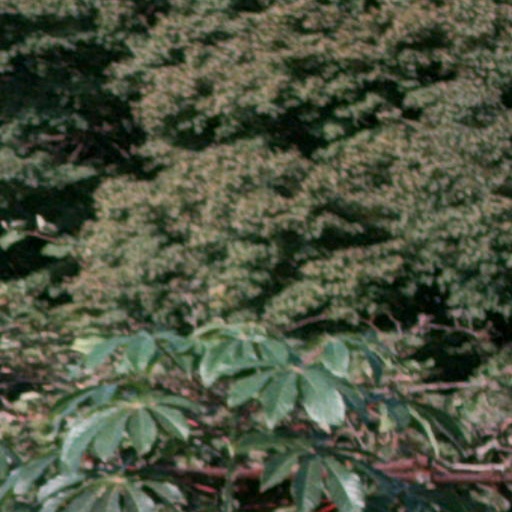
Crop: cassava